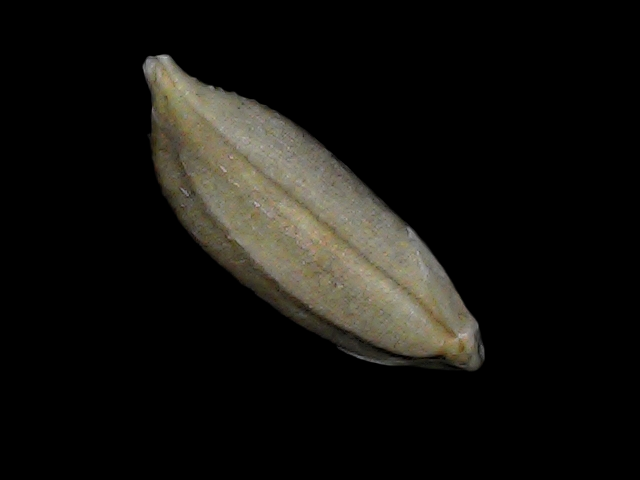
Rice variety: Bd34